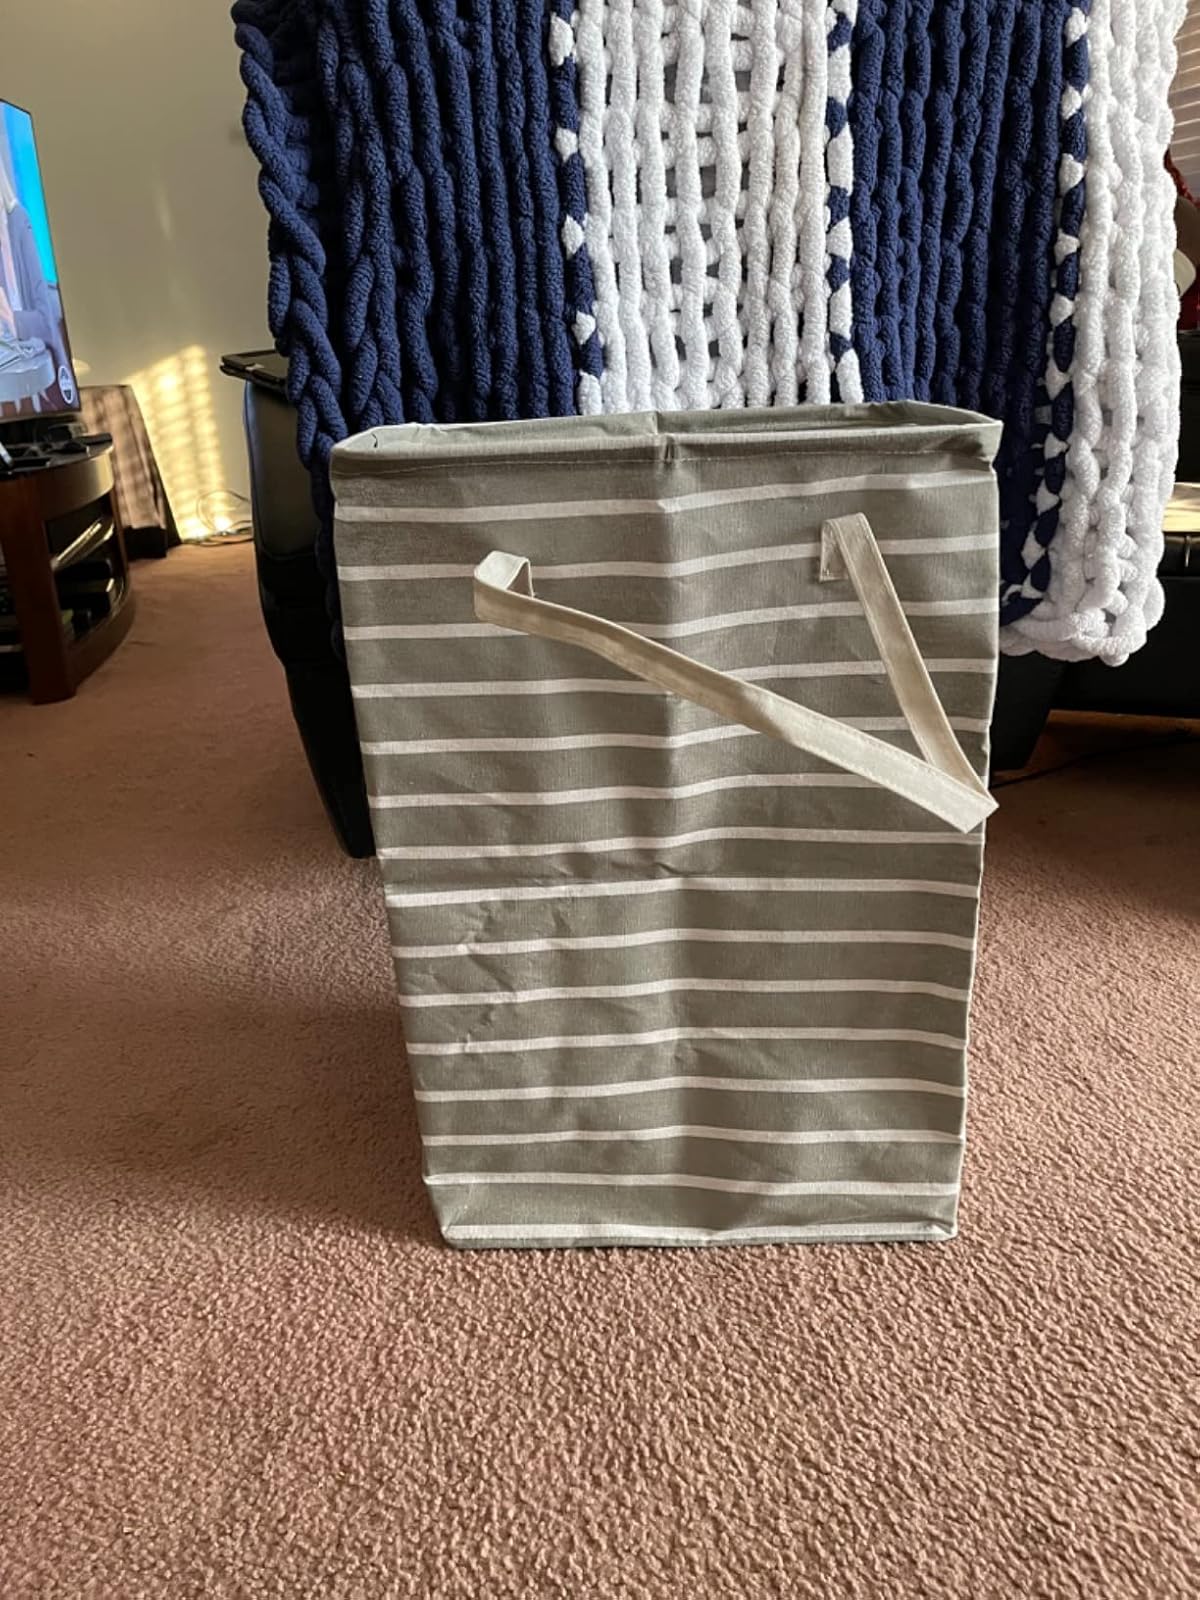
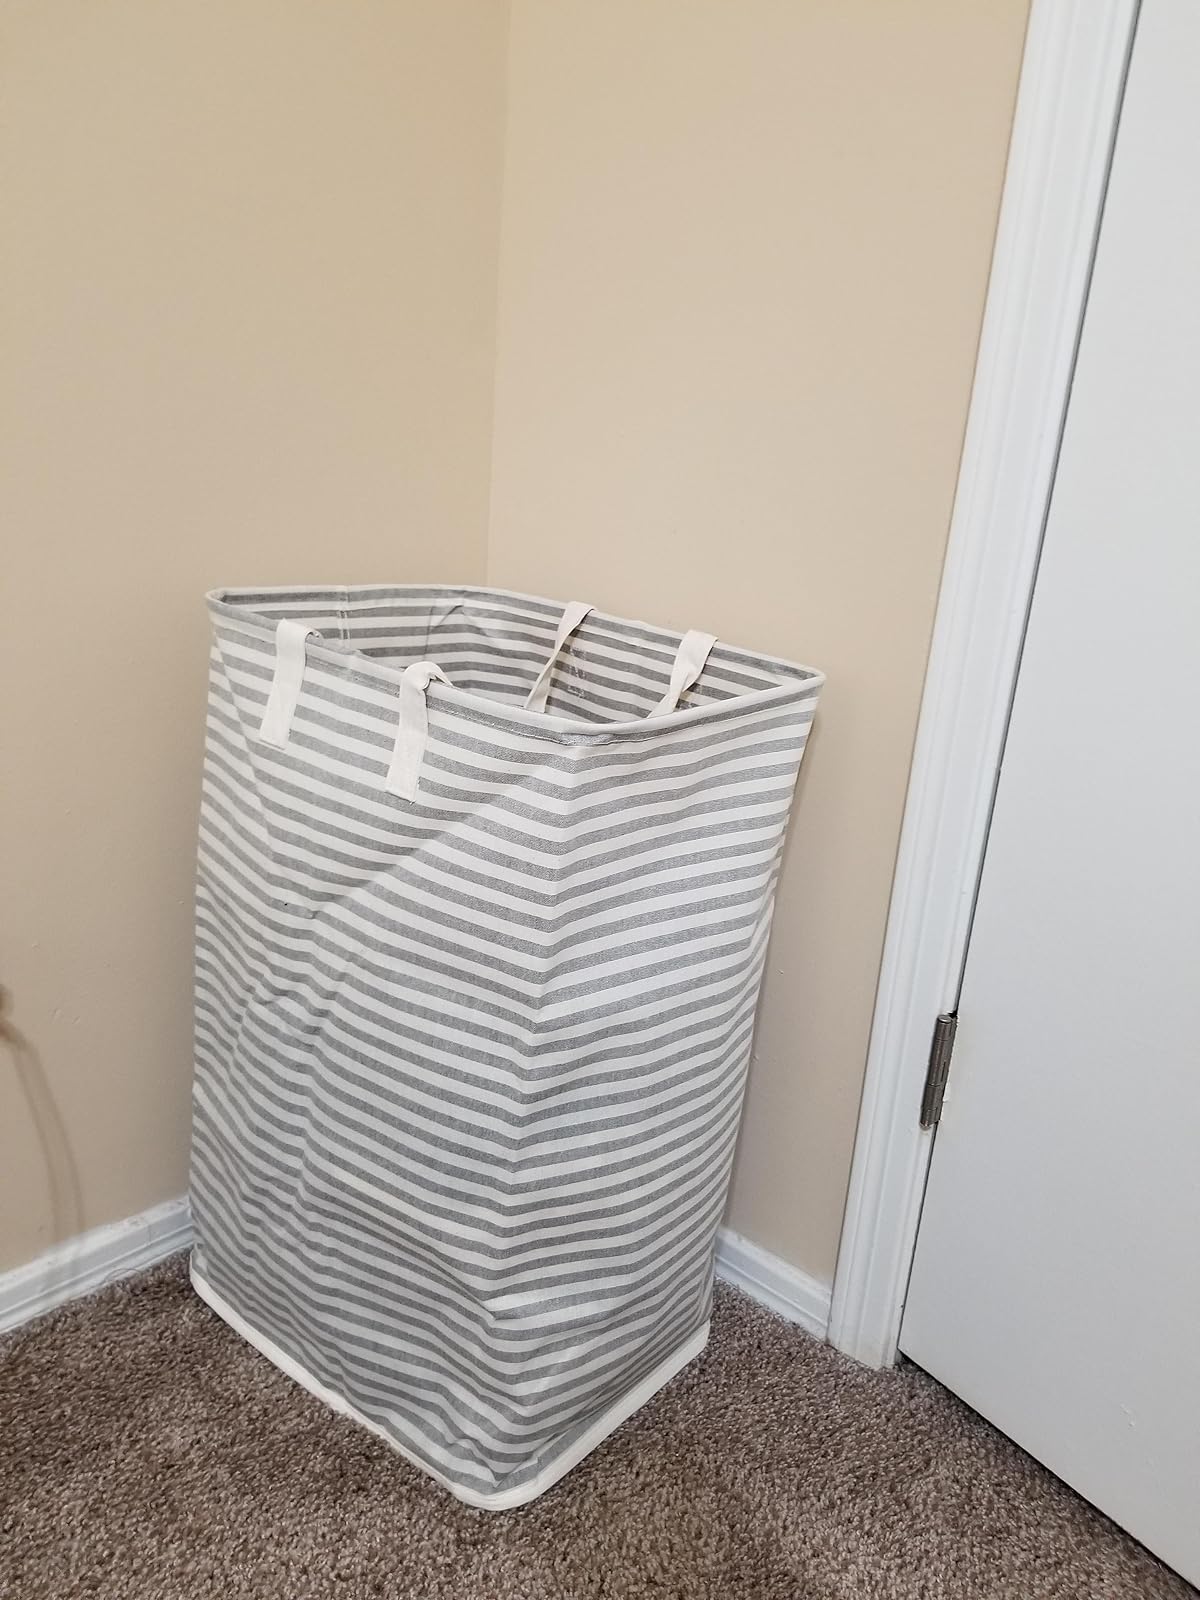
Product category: items_hamper
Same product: no